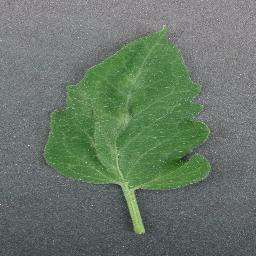
Label: Tomato___healthy